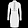
Label: Dress